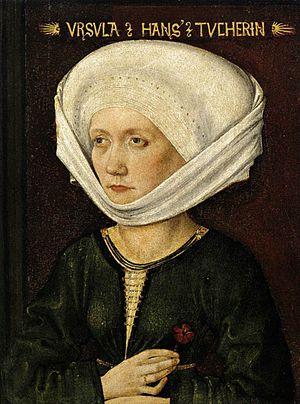
Hans Tucher, né le 10 avril 1428 à Nuremberg et mort le 24 février 1491, est un marchand, devenu le plus jeune maire de Nuremberg en 1478.